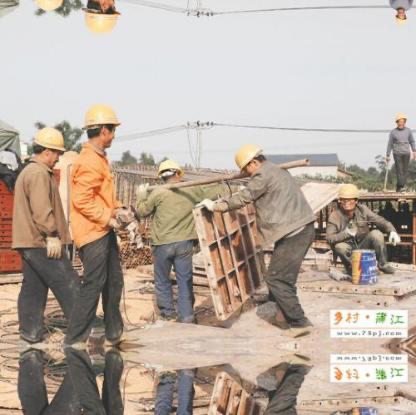
Objects in the image:
label: helmet
label: helmet
label: helmet
label: helmet
label: helmet
label: helmet
label: helmet
label: helmet
label: helmet